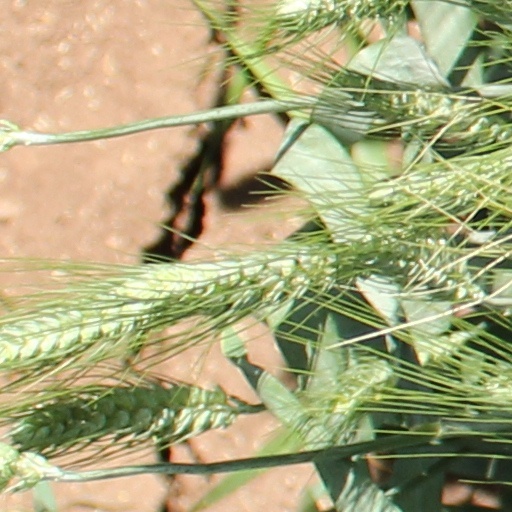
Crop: wheat